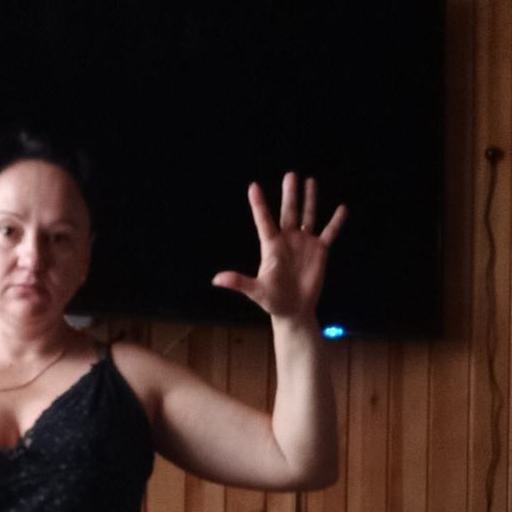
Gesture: palm